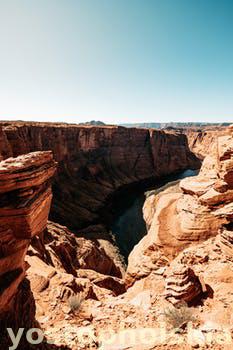
Label: Watermark